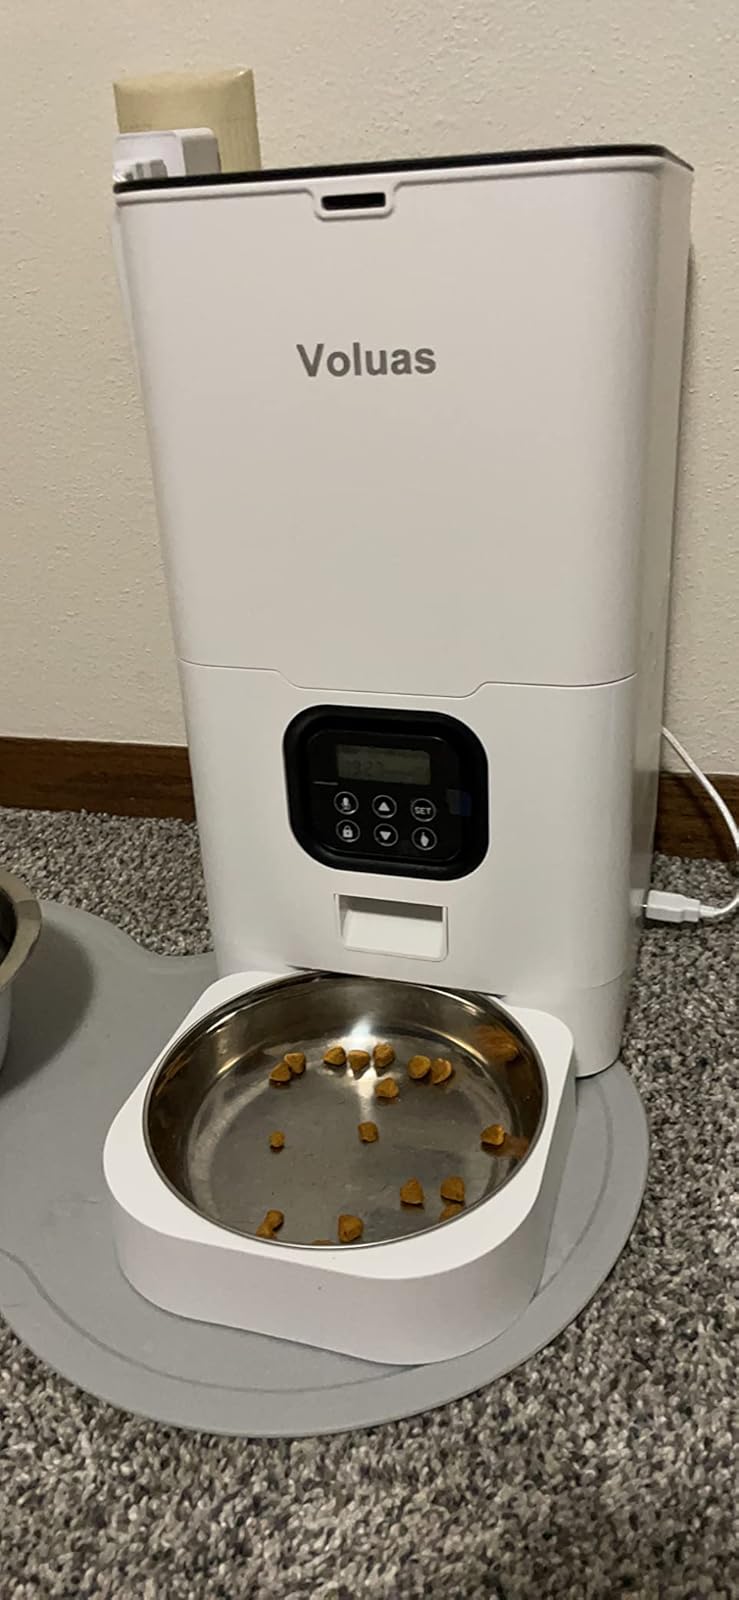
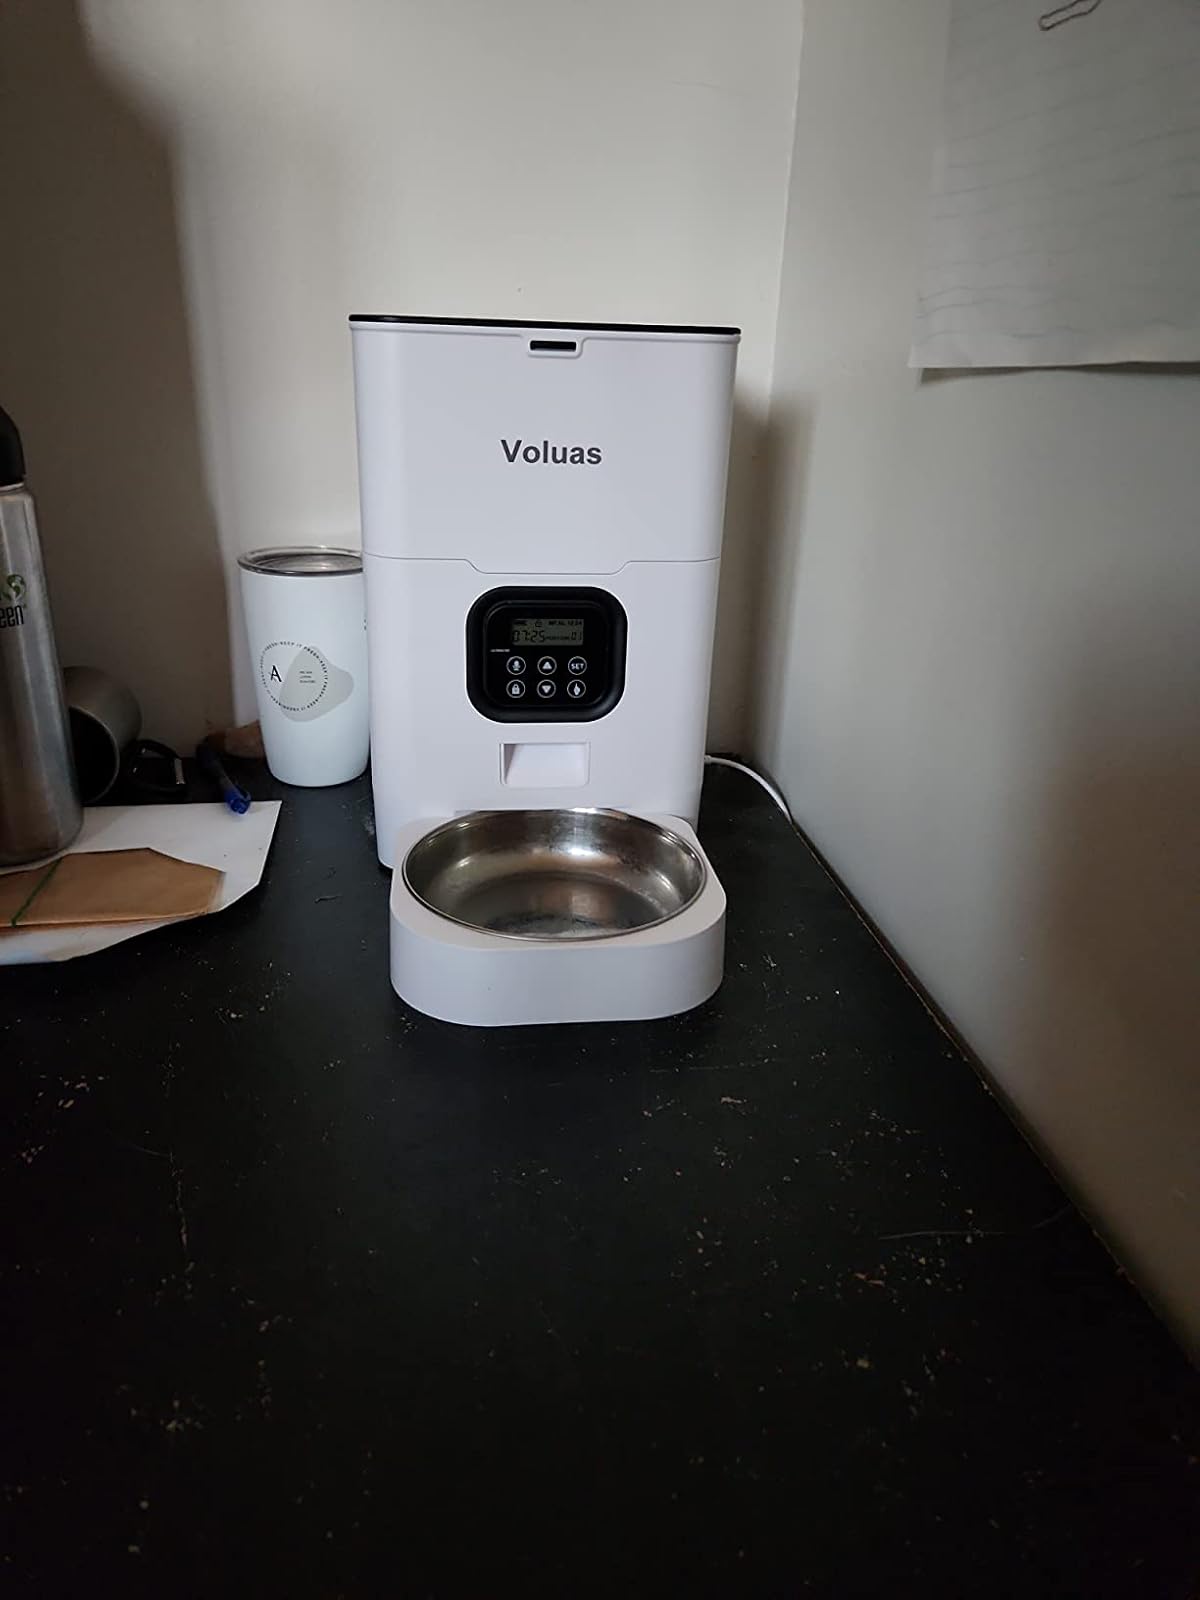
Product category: items_feeder
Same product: yes